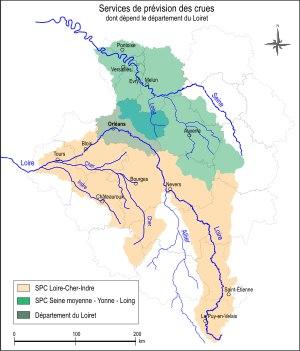
Le risque d'inondation est un des risques majeurs susceptibles d'affecter le département du Loiret. Il se caractérise par la possibilité qu'un aléa de type inondation se produise et occasionne des dommages plus ou moins importants aux personnes, aux biens ou à l'environnement sur le territoire départemental.